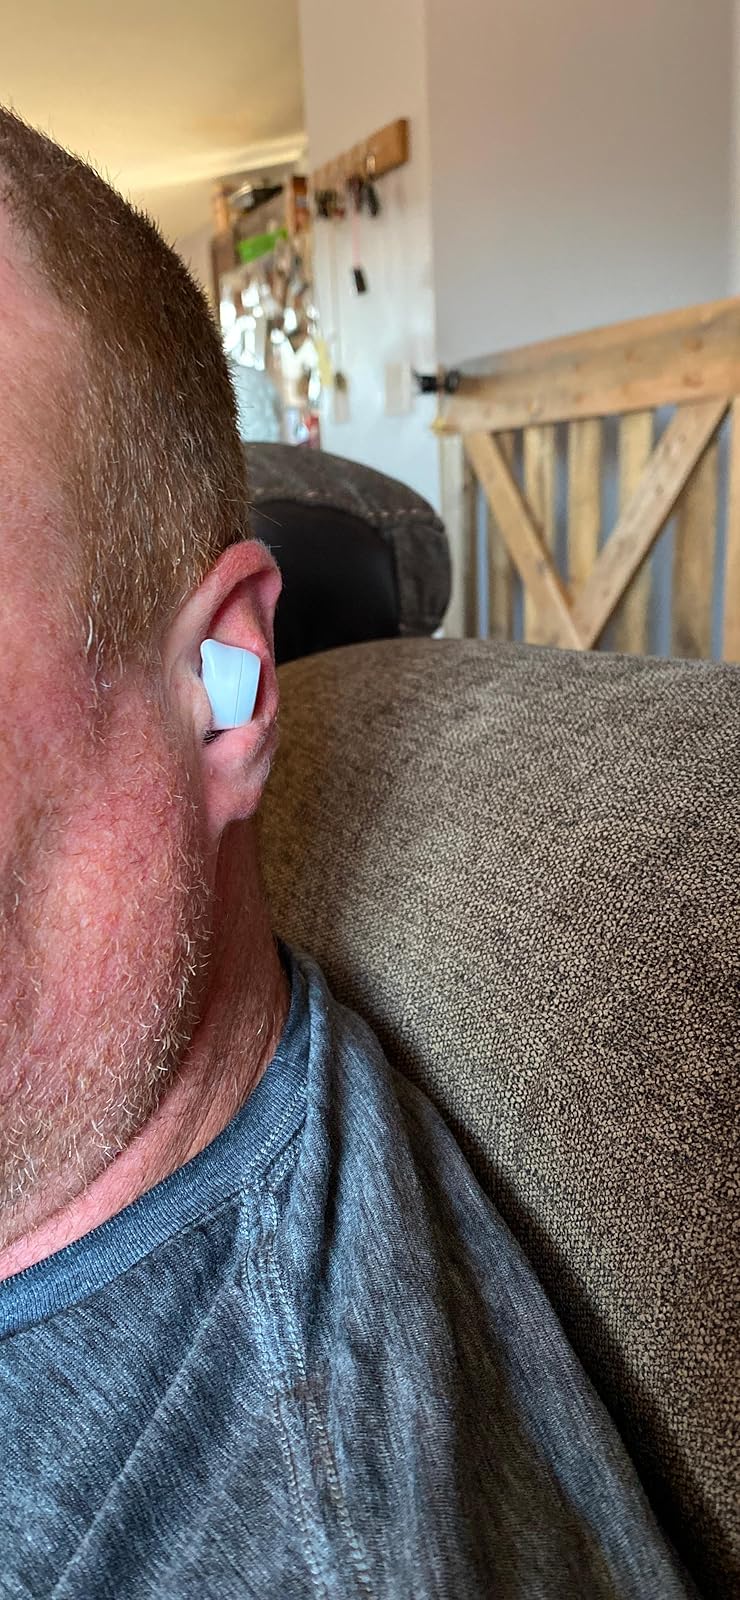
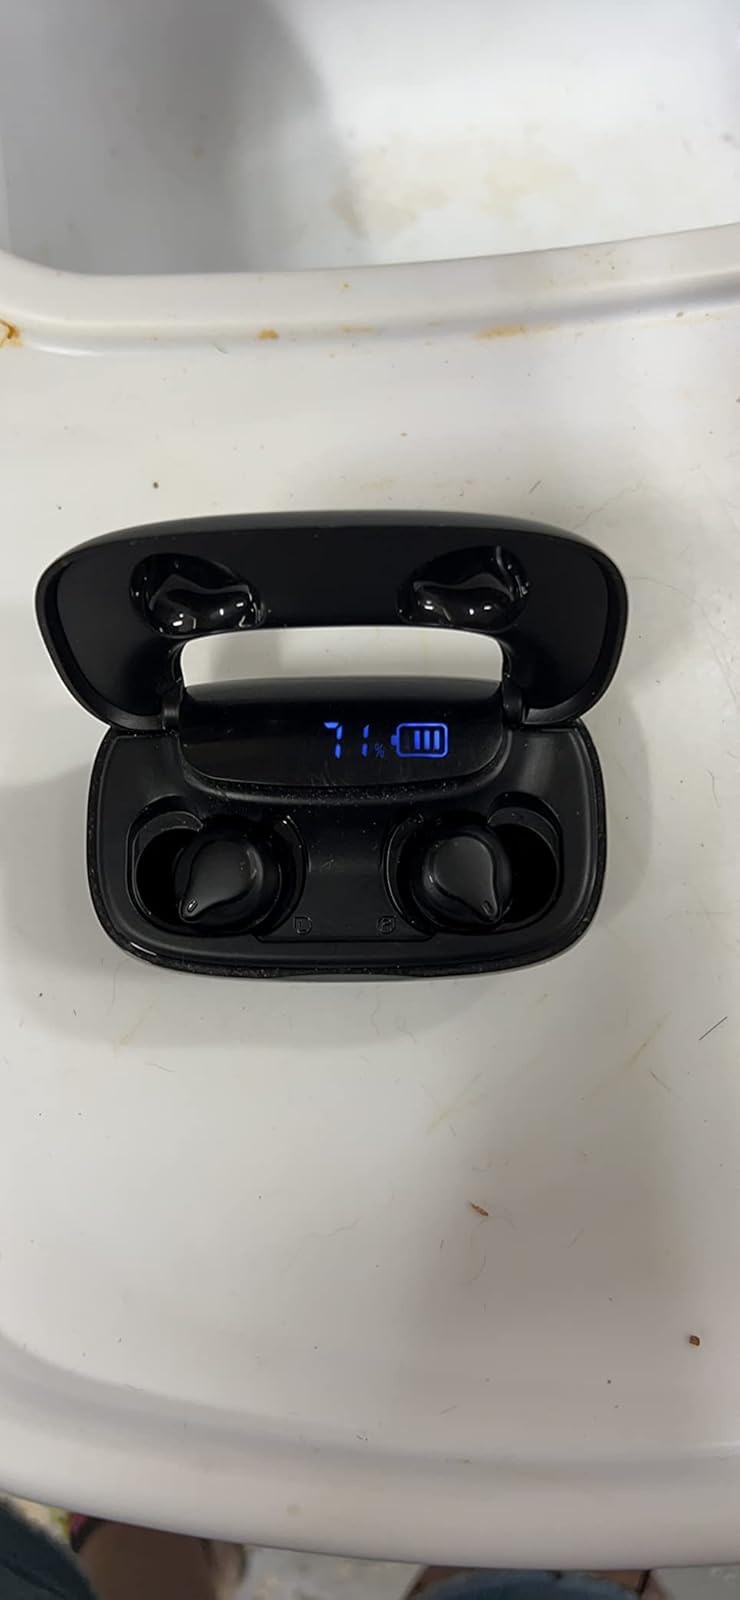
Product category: earbuds
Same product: no